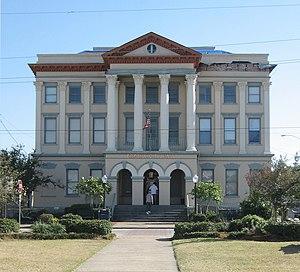
Gretna est une ville située dans la paroisse de Jefferson dans l'État de la Louisiane, aux États-Unis. Sa population s’élevait à 17 736 habitants lors du recensement de 2010, estimée à 17 935 habitants en 2017.